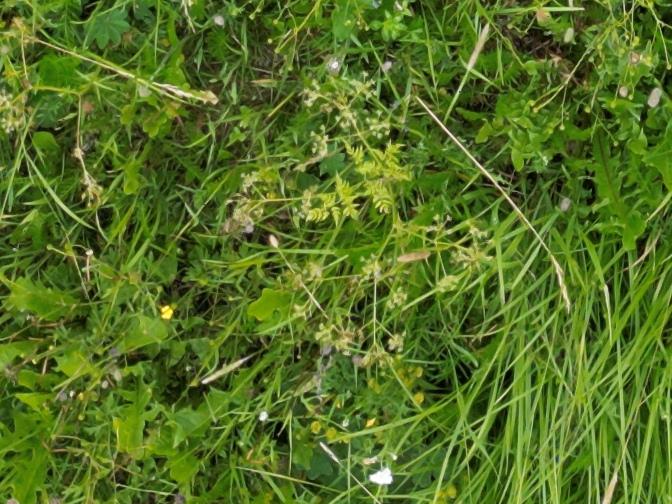
Flowers visible: yarrow flowers